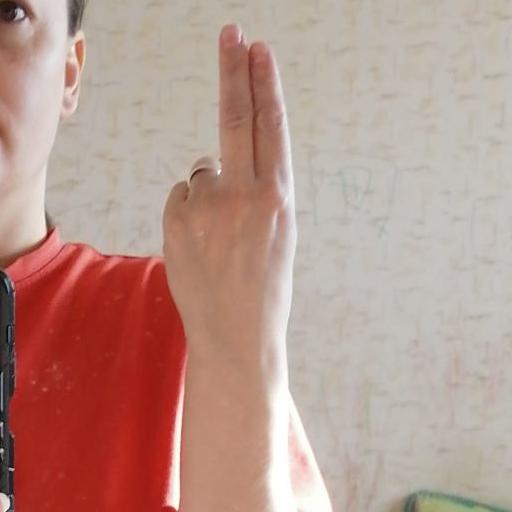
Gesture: two_up_inverted